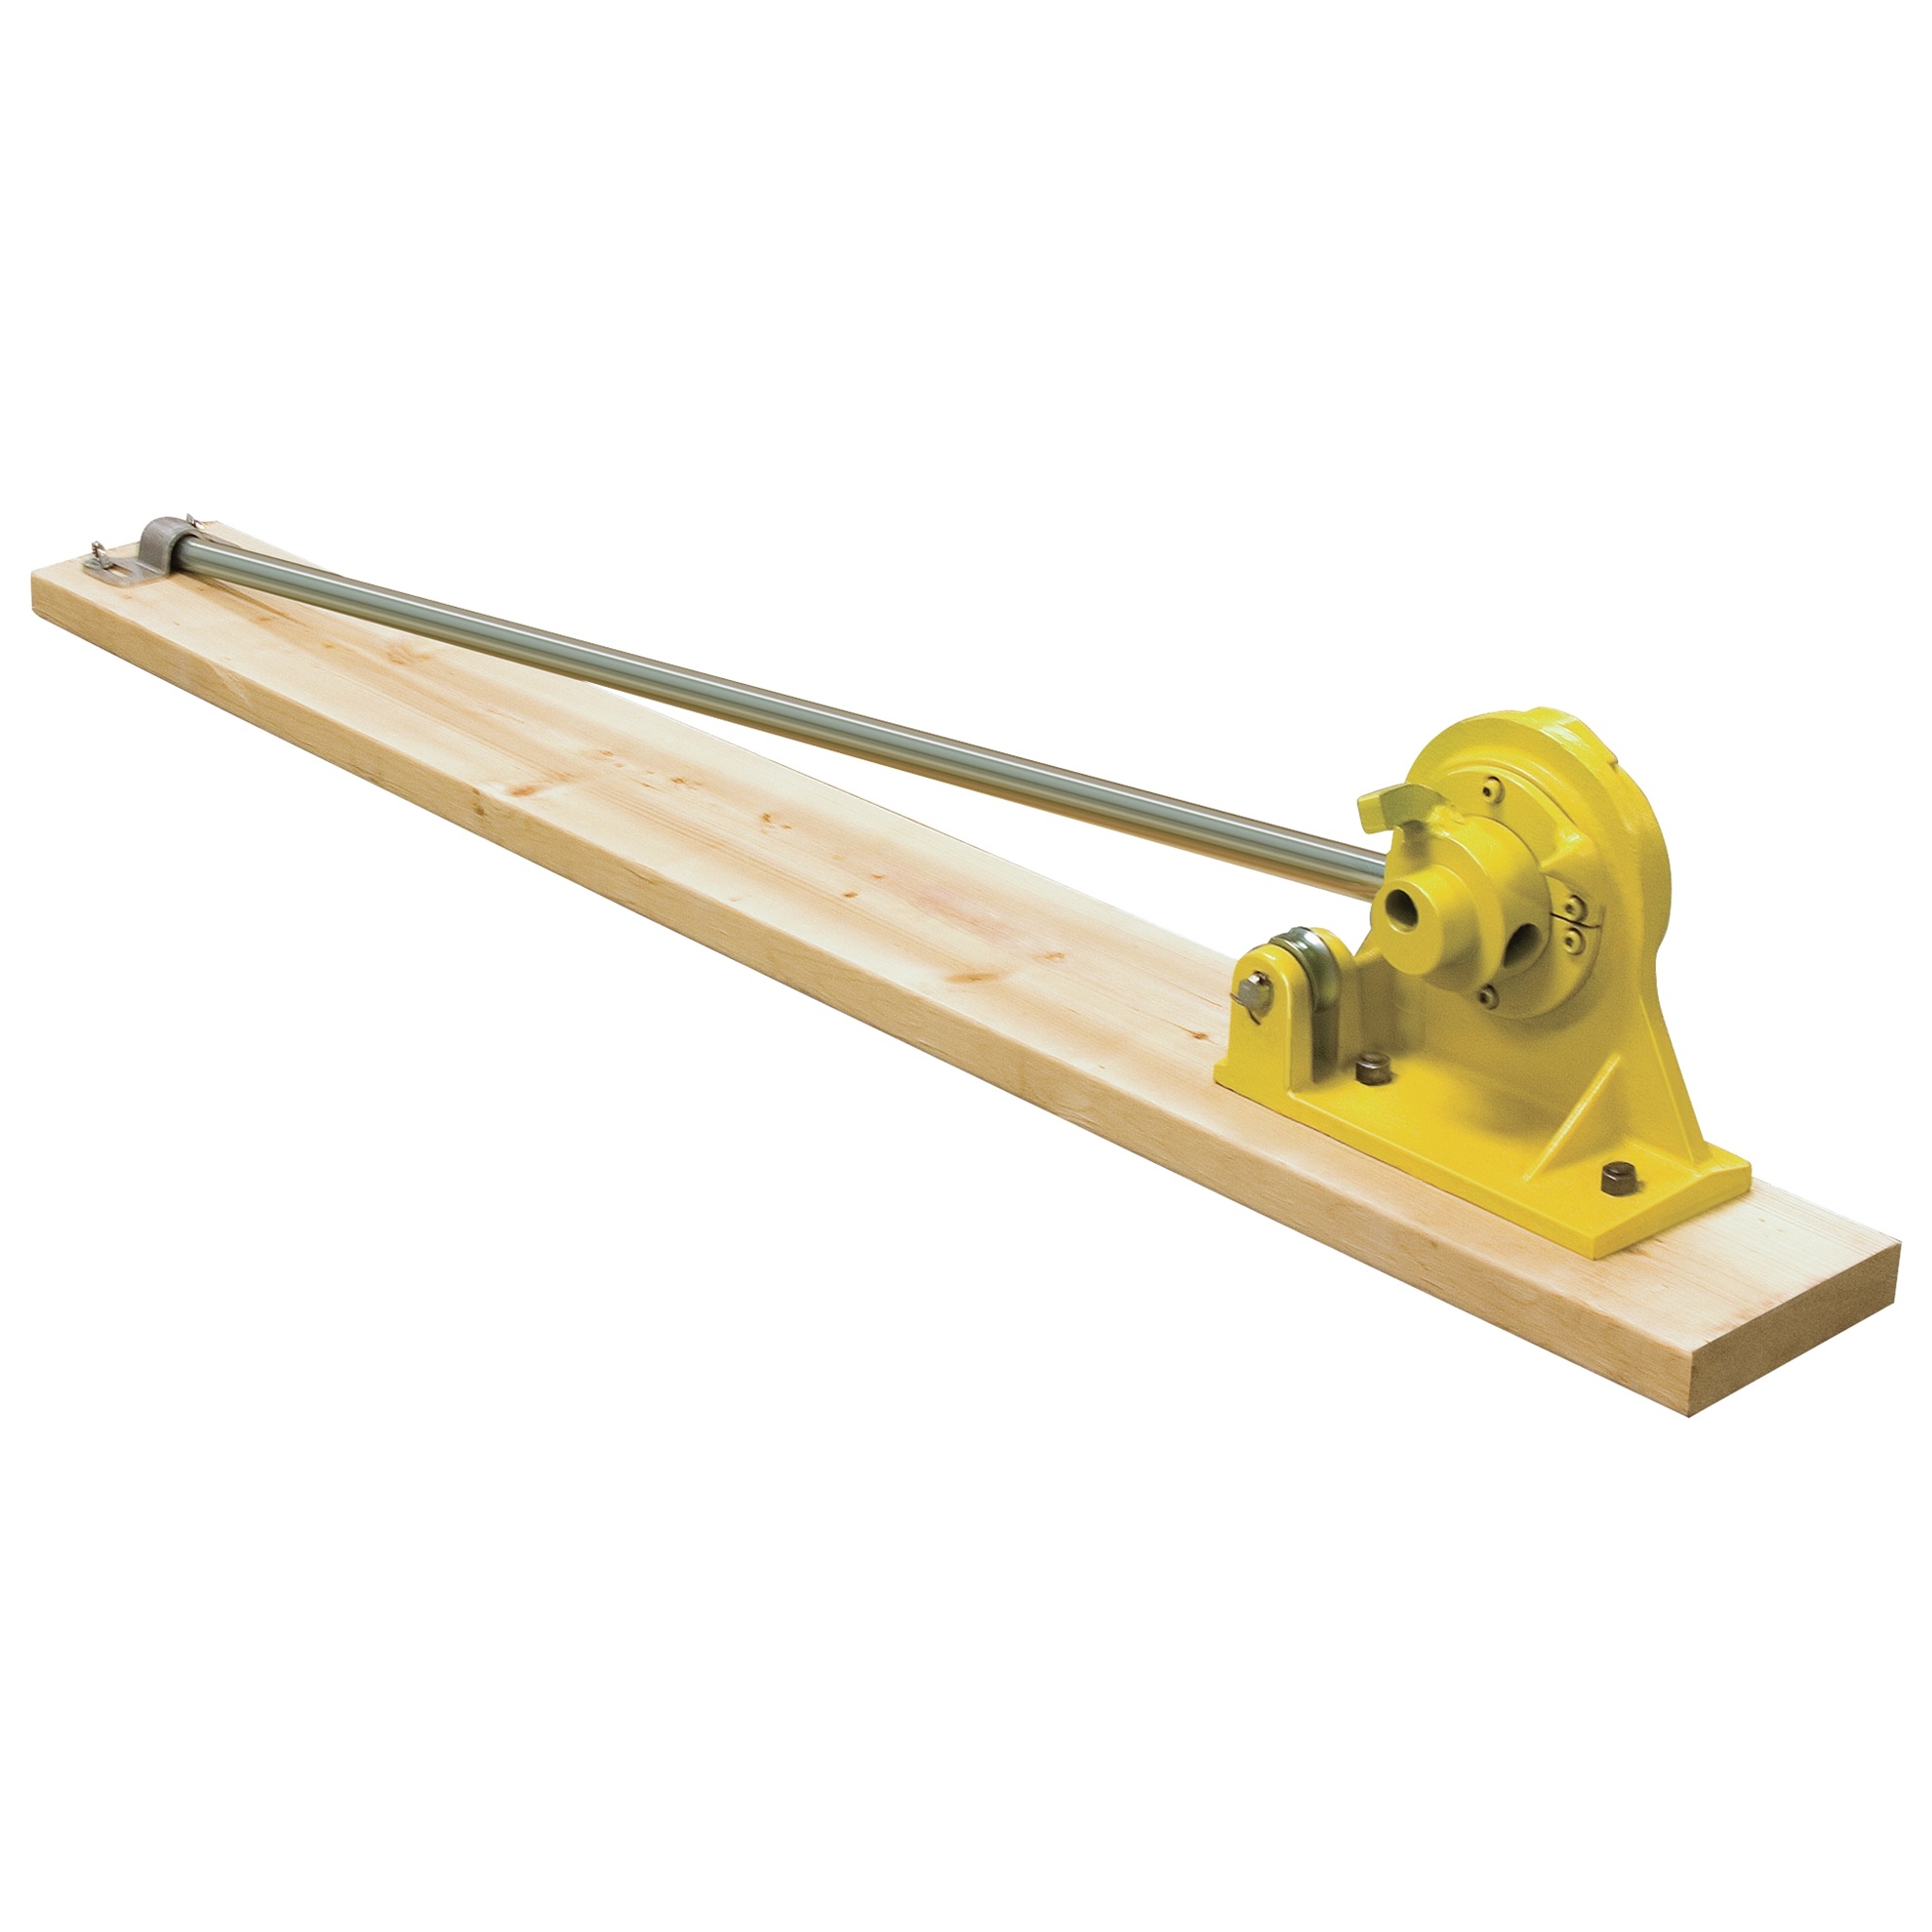
Kraft Tool Rebar Bender Cutter 5/8 Cap 66 Inches Long GG725
Brand: Kraft
Kraft Tool Rebar Bender Cutter 5/8 Cap 66 Inches Long GG725 Cuts and bends Rebar up to #5 / Grade 60, 54" Handle Cast Iron Construction, Mounted on Wooden Board Manual Operation Specifications : Maximum Capacity (In.) : 5/8 Inches Overall Length (In) : 66 inches Bend Angle (Degree) : 180 Handle Material : Steel
Category: Hardware > Tools > Cutters > Rebar Cutters > Manual Rebar Cutters